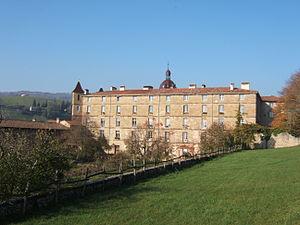
L'abbaye de Saint-Antoine a été l'abbaye-mère de l'ordre hospitalier de Saint-Antoine. Elle est située à Saint-Antoine-l'Abbaye, dans le département de l'Isère, en France.
Les Communautés de l’Arche ont été fondées en 1948 par Lanza del Vasto sur le modèle des ashrams de Gandhi en Inde, dans la lignée du sentiment pacifiste et du mouvement pour la non-violence d'après-guerre. Elles eurent une certaine influence dans la formation du mouvement alternatif des années 1950 à 1980 qui est une des racines de l'altermondialisme.
Saint-Antoine-l'Abbaye est une ancienne commune française située dans le département de l'Isère en région Auvergne-Rhône-Alpes.